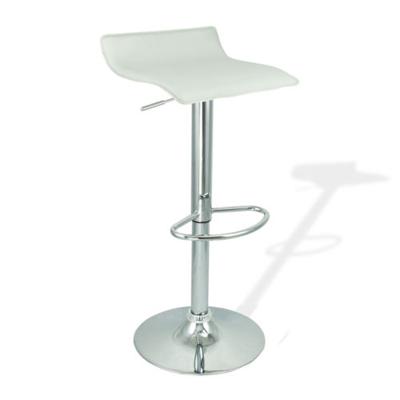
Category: chair